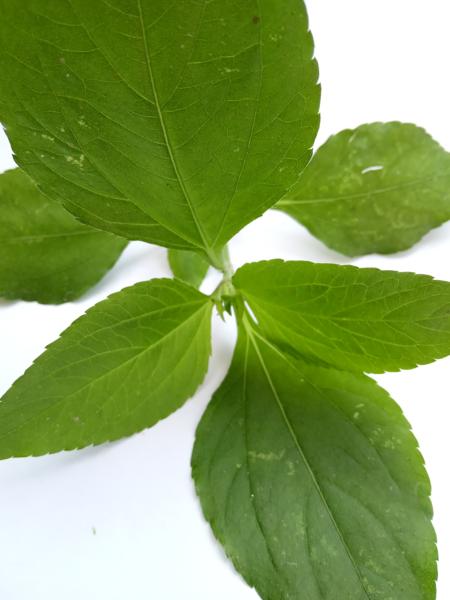
Weed species: Synedrella nodiflora